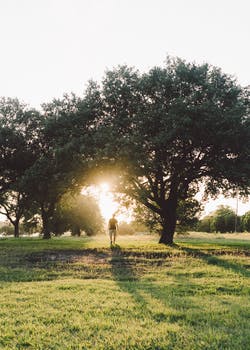
Label: No Watermark